El Canek

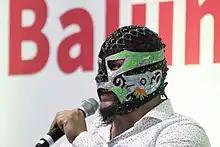
One of El Canek's sons, El Canek Jr., during a press conference

After leaving CMLL in later 1996 he showed up in CMLL's rival AAA only weeks after his last CMLL match. El Canek worked one major match for the World Wrestling Federation (now WWE) because of AAA and WWF having a working agreement from 1996 to 1998, wrestling on the 1997 Royal Rumble out of San Antonio, Texas. He teamed up with Héctor Garza, Perro Aguayo, defeating the team of Heavy Metal, Jerry Estrada and Fuerza Guerrera when Aguayo pinned Heavy Metal. El Canek, Perro Aguayo and Tinieblas Jr. defeated Gorgeous George III, Jake Roberts and the Killer in the main event of AAA's Triplemanía V-A show. Two days later he also worked the main event of Triplemanía V-B as he, Perro Aguayo, Octagón and Cibernético defeated Jake Roberts, Gorgeous George III, El Cobarde II and Fuerza Guerrera.